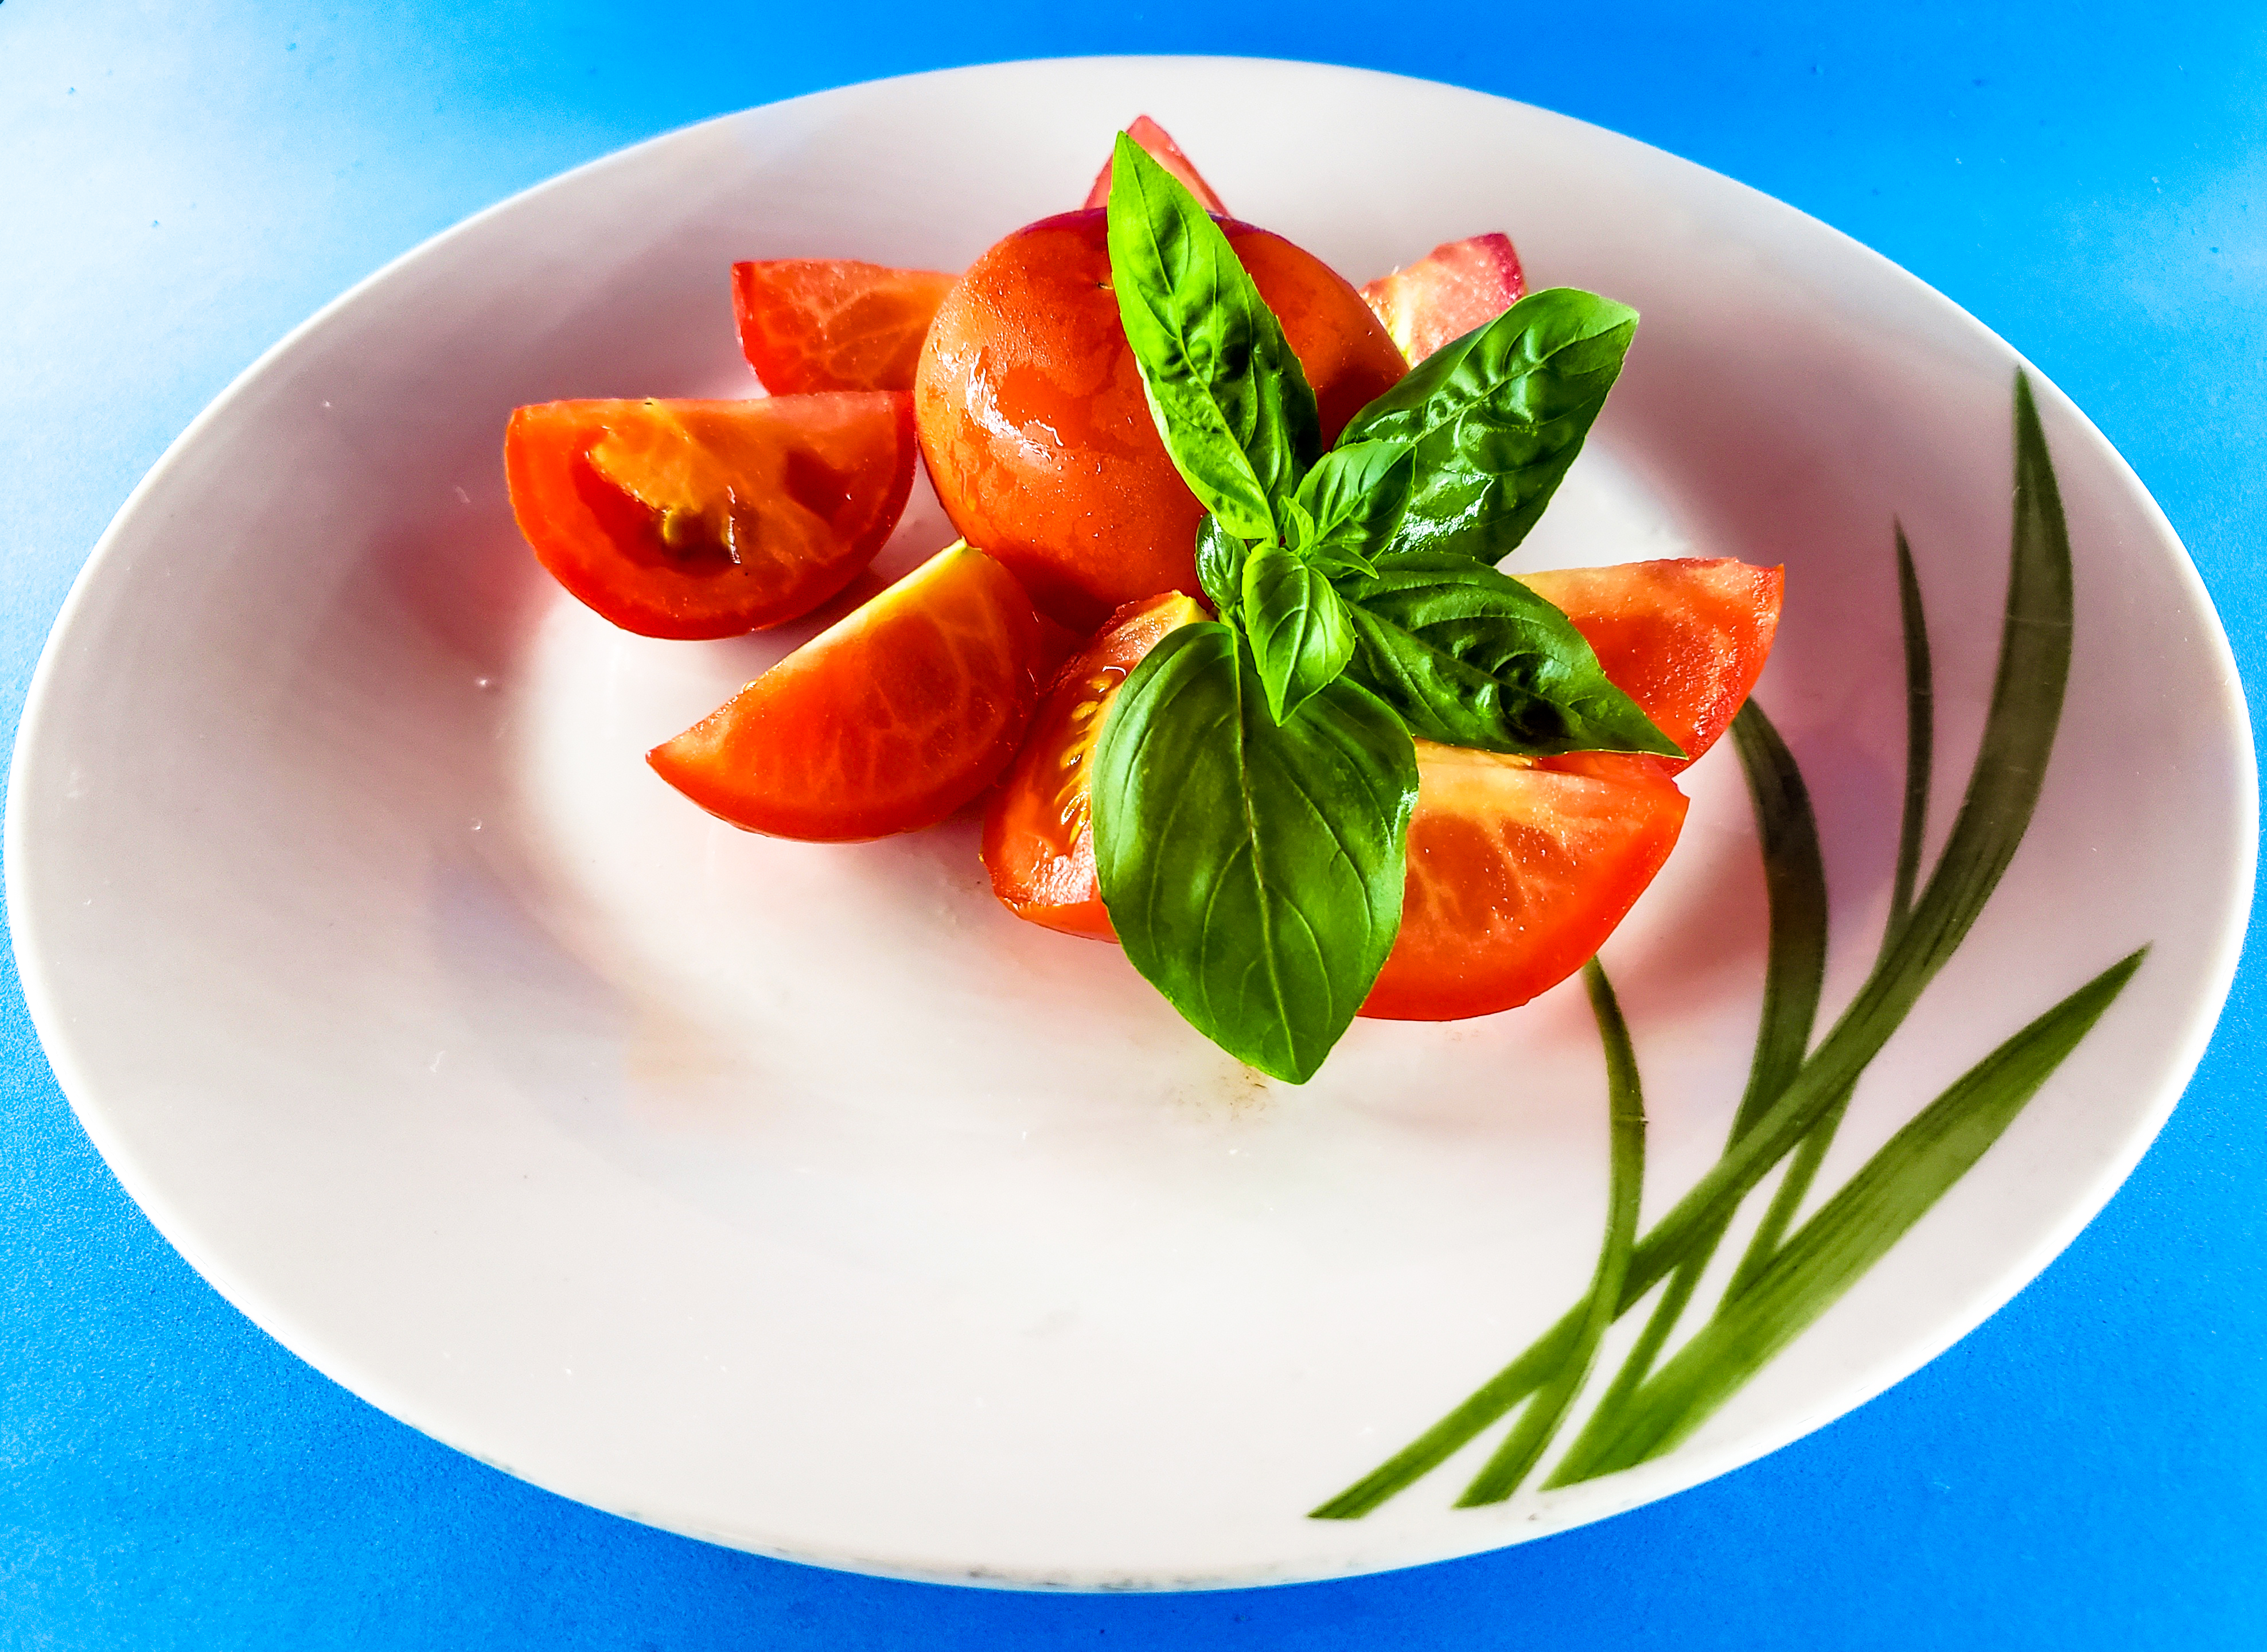
salad, tomato, food, fresh, diet, plate, gourmet, vegetable, appetizer, tomato salad, colorful, vitamin, vegetables, light, vegetarian, appetizing, vegeterian, organic, vegan, natural, refreshment, green, delicious, dish, cuisine, garnish, ingredient, basil, caprese salad, produce, vegetarian food, solanum, mozzarella, burrata, plant, la carte food, vegan nutrition